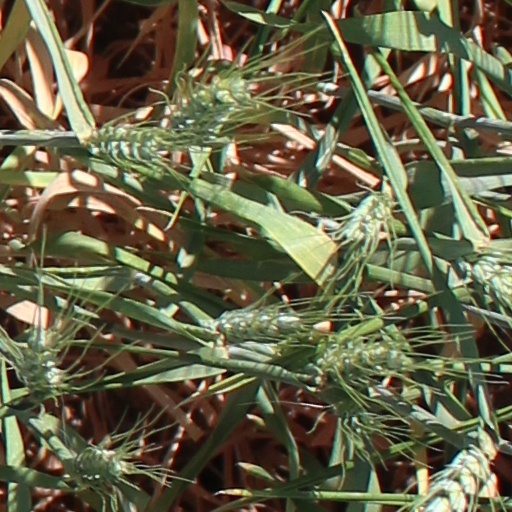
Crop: wheat